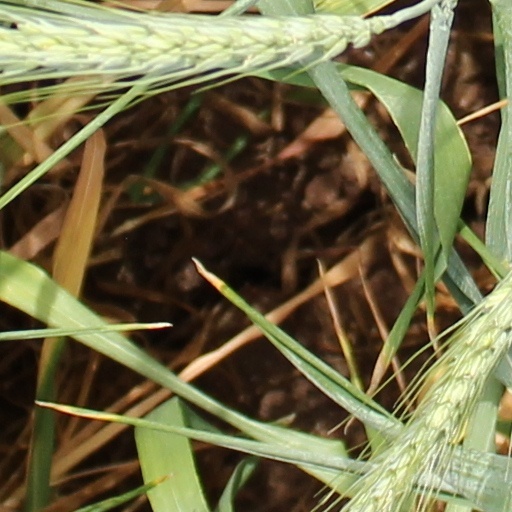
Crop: wheat